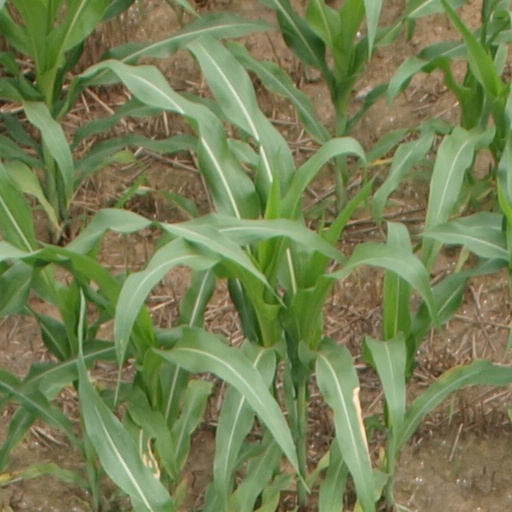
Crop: maize; corn